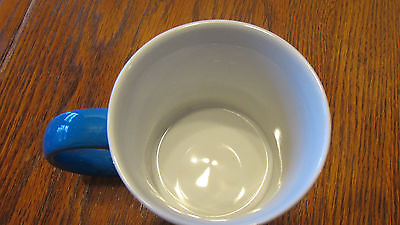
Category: mug